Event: Nepal Earthquake
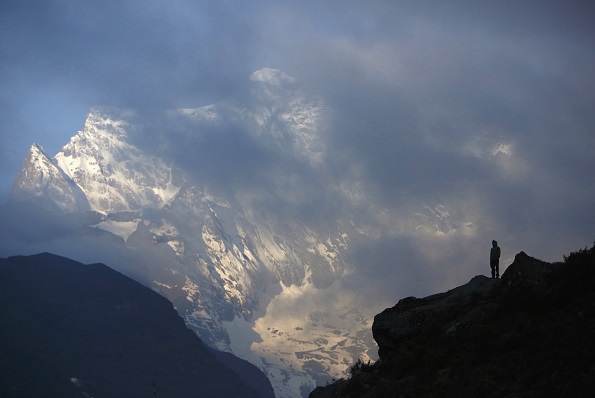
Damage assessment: damage